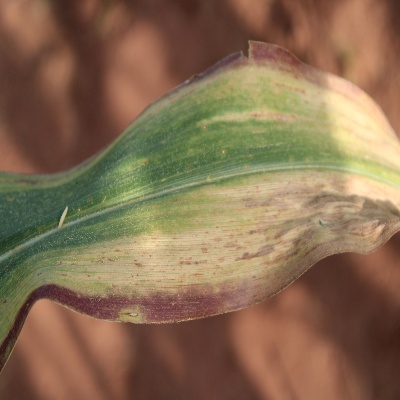
Crop: Maize
Condition: leaf blight